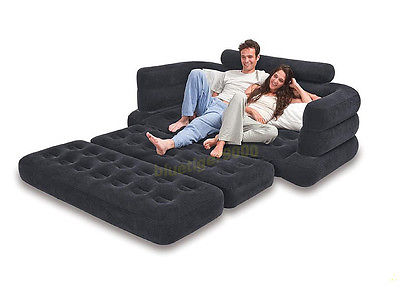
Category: sofa